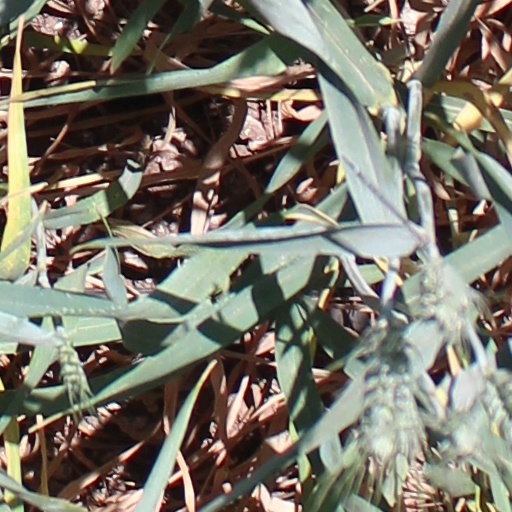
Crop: wheat